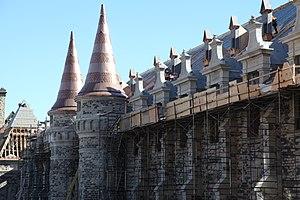
Le Manège militaire Voltigeurs de Québec est un vaste bâtiment de style château dans la Ville de Québec. Construit à partir de 1885 sur des plans de l'architecte Eugène-Étienne Taché juste à l’extérieur des murs de la vieille ville, en bordure des plaines d’Abraham, le manège domine le terrain d’exercice d’origine avec lequel il a un lien indissociable. La conception fantaisiste du bâtiment, avec son haut toit pentu, ses murs de pierre et ses tourelles à pinacle, en a fait un véritable symbole de l’architecture canadienne. Le manège est détruit par un incendie durant la nuit du 4 au 5 avril 2008. Le premier ministre Stephen Harper a annoncé le 16 novembre 2012 que le manège serait reconstruit et environ 100 millions de dollars seront investis entre 2012 et 2015 pour les travaux.
Le Manège militaire de Québec est un bâtiment multifonctions de la ville de Québec, situé au 805 de l'avenue Wilfrid-Laurier est, entre la Grande Allée et les plaines d'Abraham. Il porte le nom de manège militaire Voltigeurs de Québec en l'honneur du plus vieux Régiment canadien français, les Voltigeurs de Québec, qui l'occupe depuis sa construction en 1885.